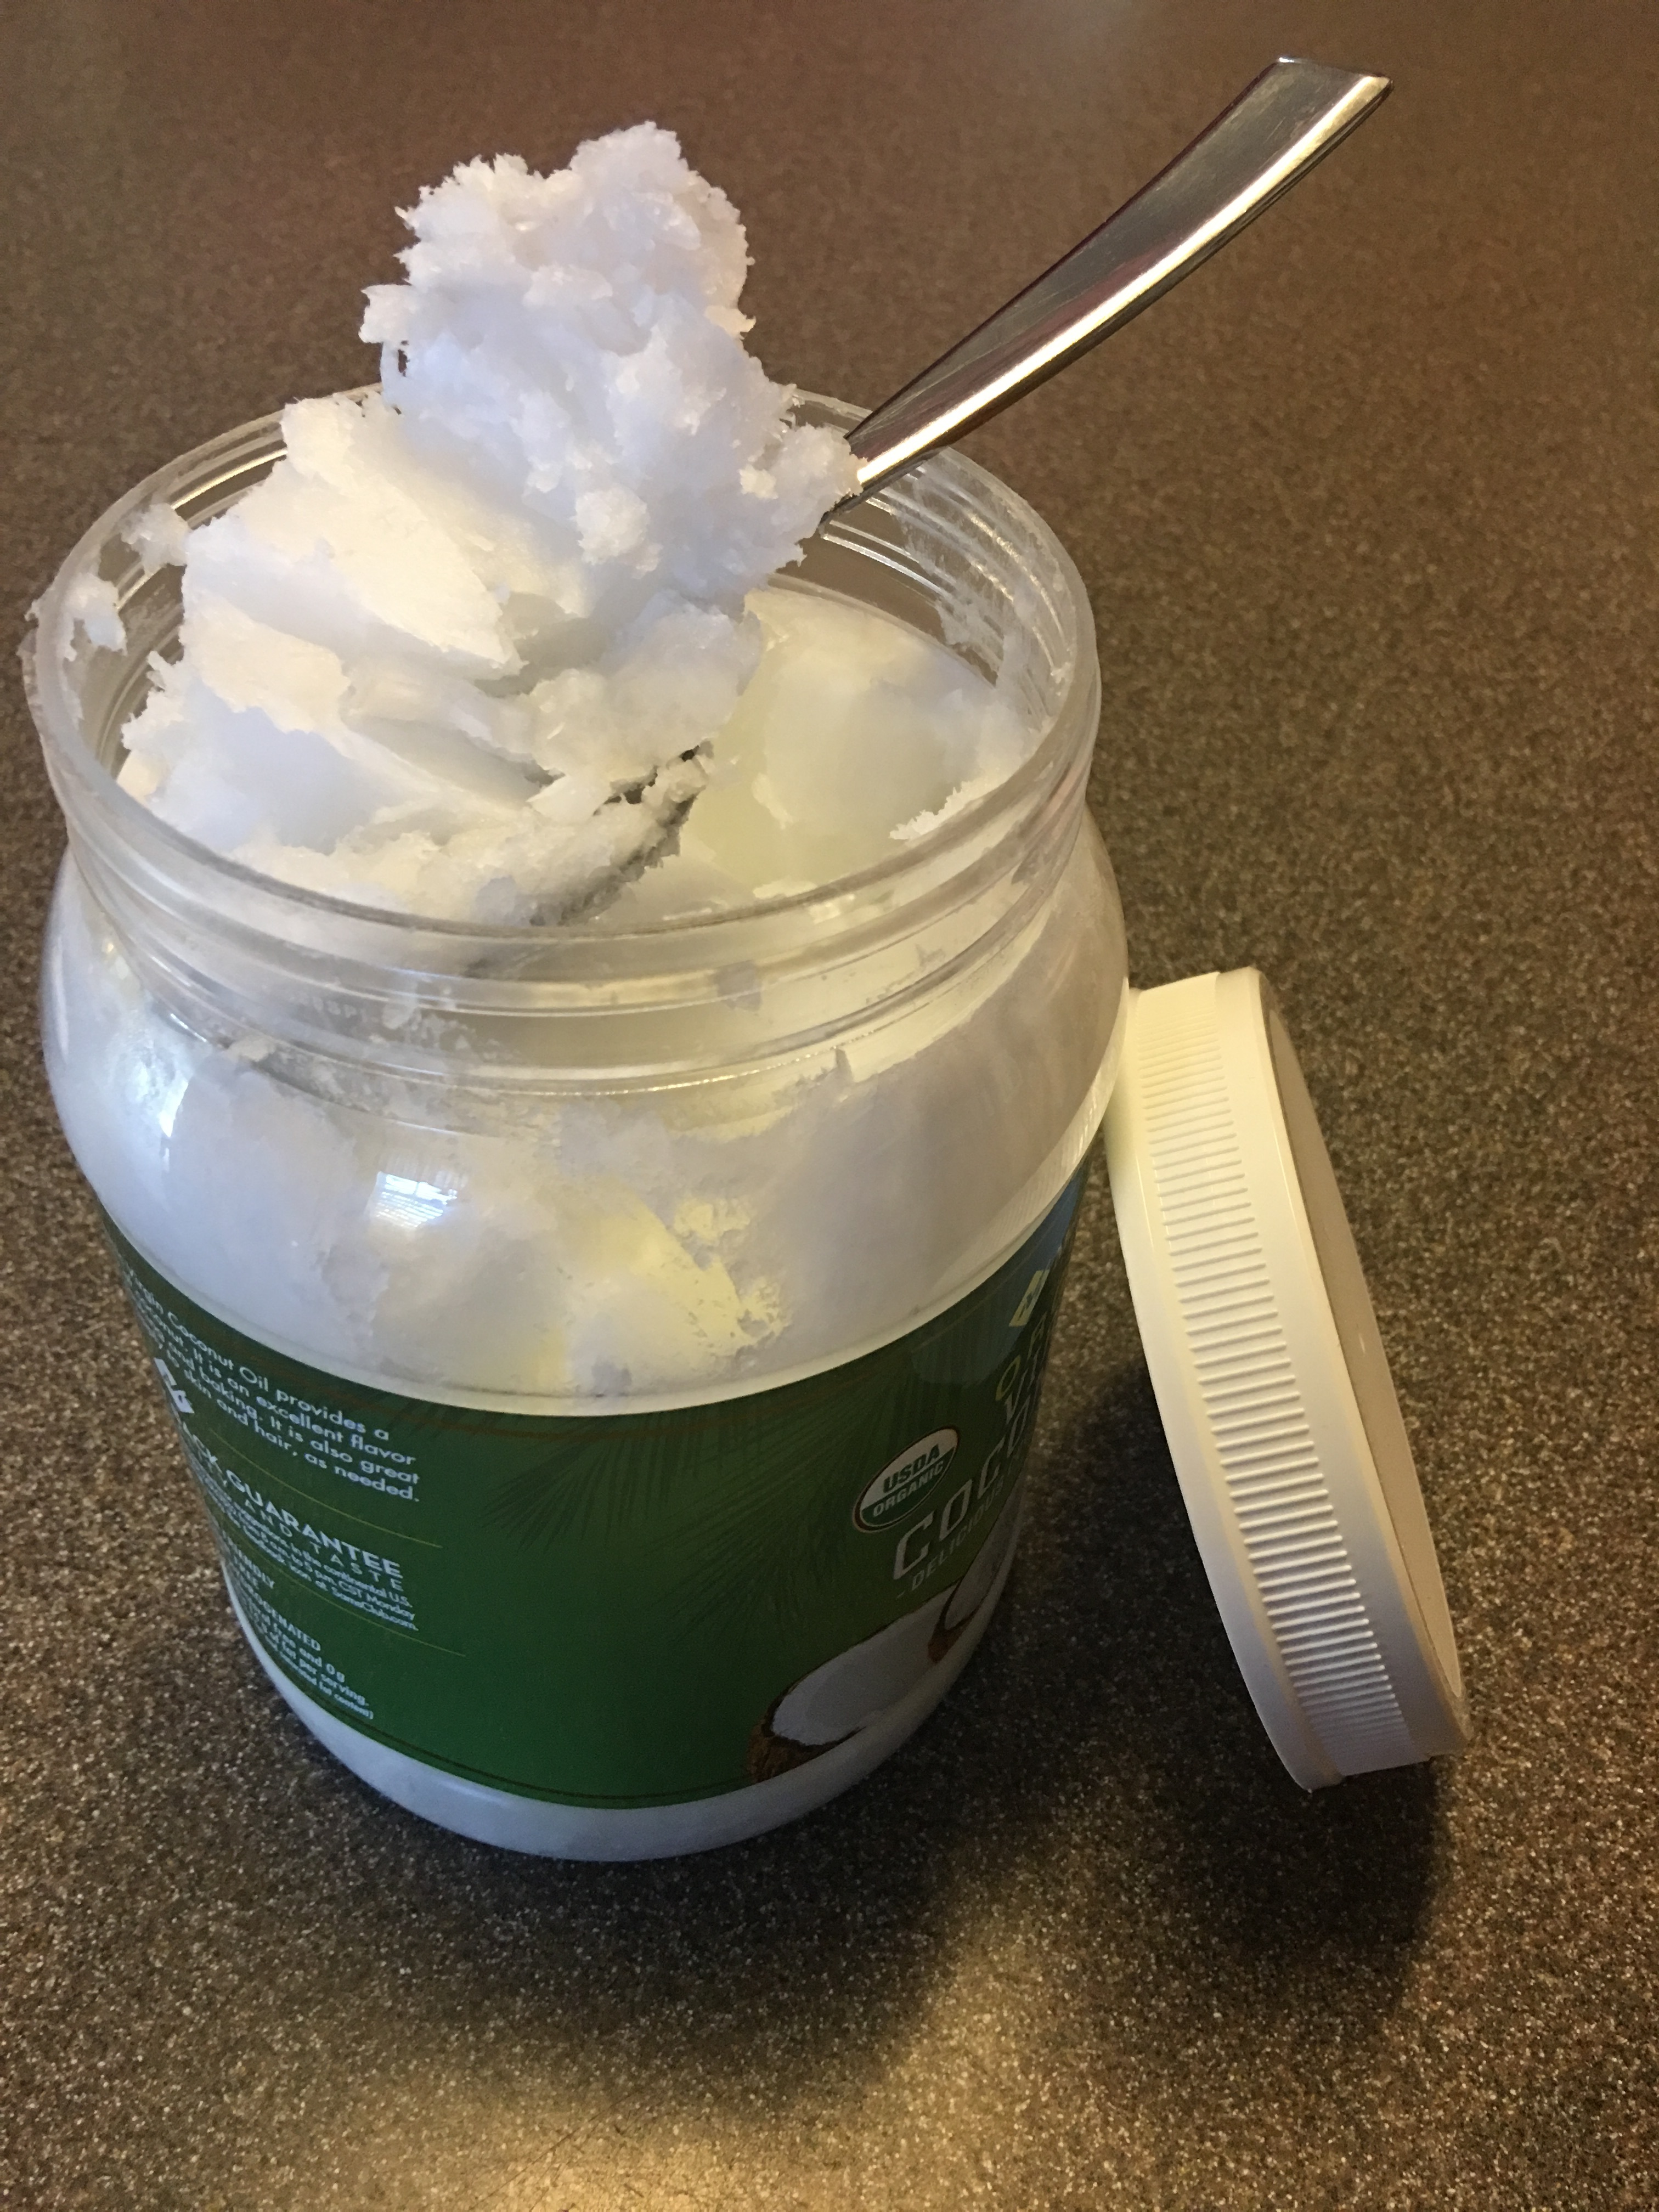
white, food, ingredient, natural, drink, breakfast, healthy, ice cream, dessert, lighting, cream, dairy product, coconut, massage, oil, organic, treatment, wellness, flavor, milkshake, cosmetic, coconut oil, spoonful